Olive legless lizard

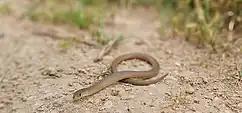
Olive legless lizard ("Delma inornata")

All species of "Delma" are defined as oviparous. The majority of species will lay two eggs per clutch, with eggs being parchment-shelled, and elongated. Breeding occurs in the early summer season, where ideal temperatures remain consistent, although pregnant females have been found in January.